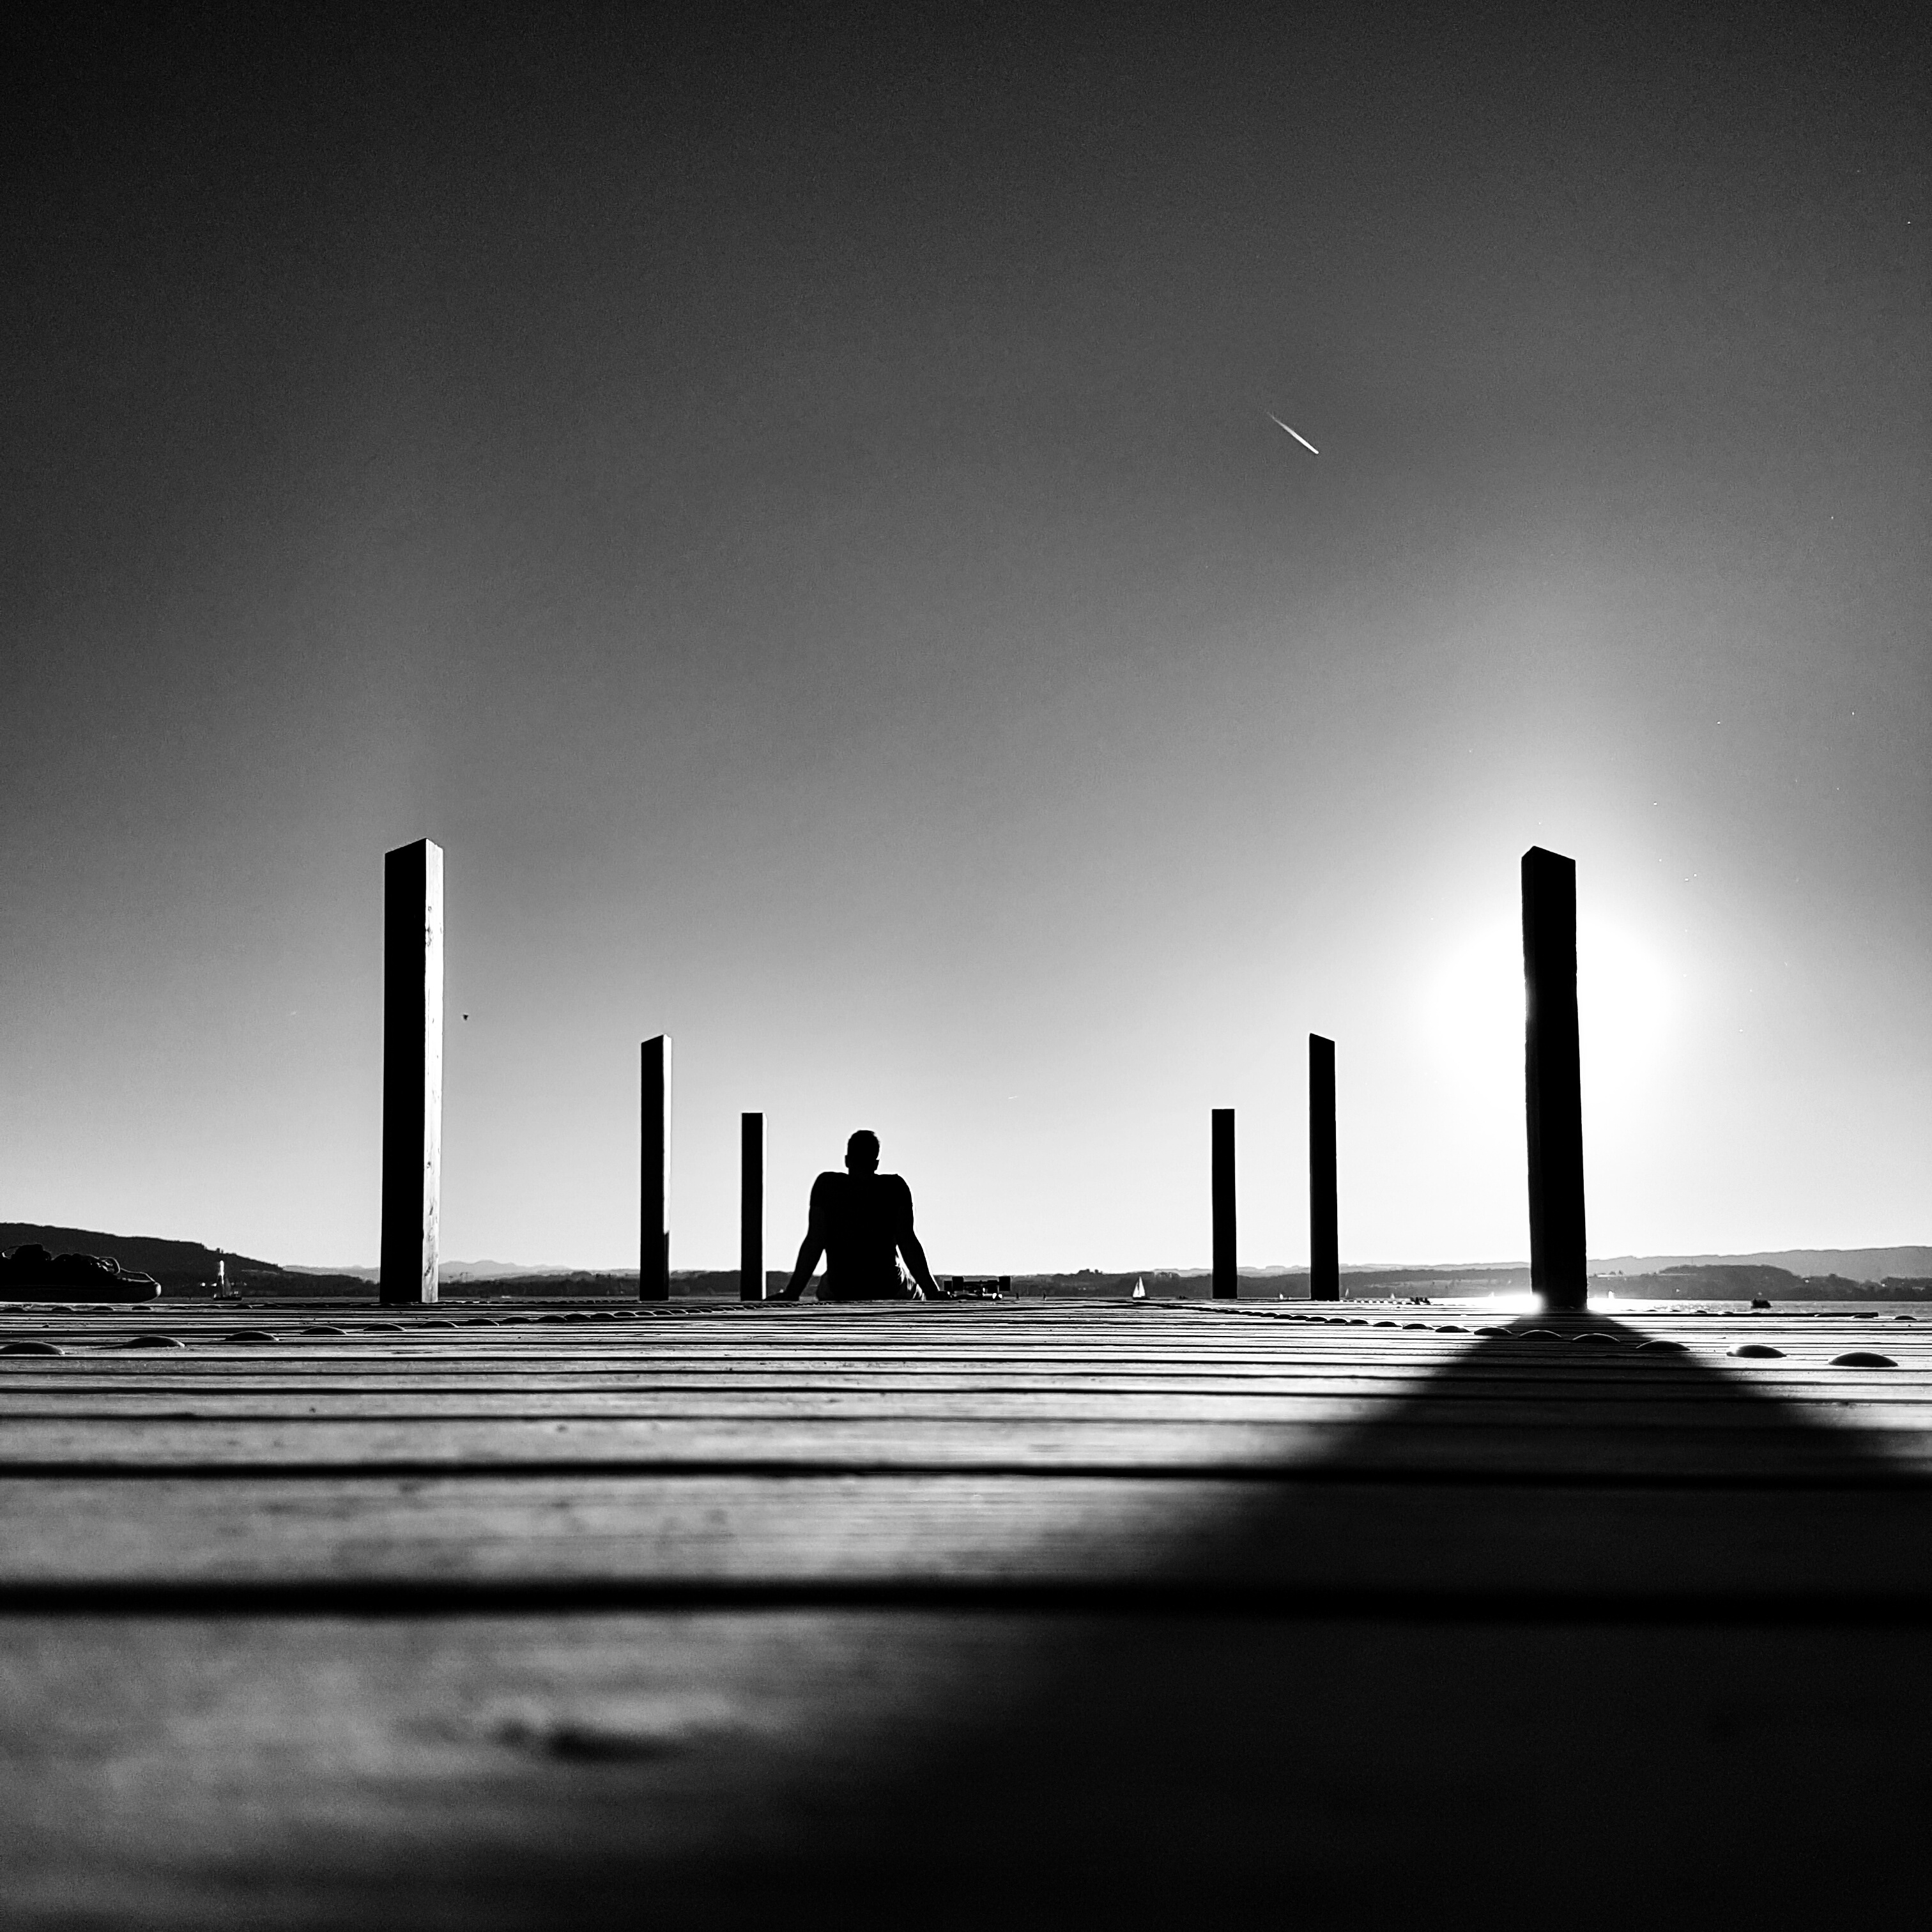
horizon, silhouette, light, black and white, sky, white, skyline, night, photography, morning, dawn, atmosphere, skyscraper, cityscape, dusk, evening, reflection, tower, shadow, darkness, street light, black, monochrome, lighting, shape, monochrome photography, film noir, atmospheric phenomenon, atmosphere of earth